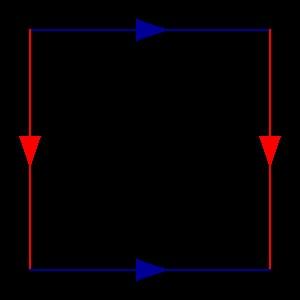
Un tore est un solide géométrique représentant un tube courbé refermé sur lui-même. Le terme « tore » comporte différentes acceptions plus spécifiques selon le contexte :